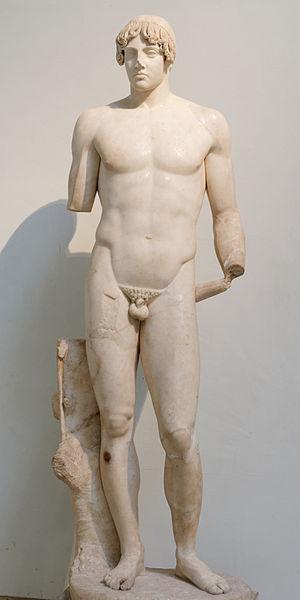
Jeune homme nu
Le British Museum, est un musée de l'histoire et de la culture humaine, situé à Londres, au Royaume-Uni. Ses collections, constituées de plus de sept millions d’objets, sont parmi les plus importantes du monde et proviennent de tous les continents. Elles illustrent l’histoire humaine de ses débuts à aujourd'hui.
L’épithète homérique est un complément des noms propres dans les différentes épopées grecques antiques, en particulier les épopées d'Homère: l’Iliade et l’Odyssée.
L'Apollon de Choiseul-Gouffier est une statue de marbre en taille réelle, qui a appartenu à la collection du comte Marie-Gabriel-Florent-Auguste de Choiseul-Gouffier, membre de l'Académie française et ambassadeur français à la Sublime Porte de 1784 à 1792. La statue est conservée au British Museum.